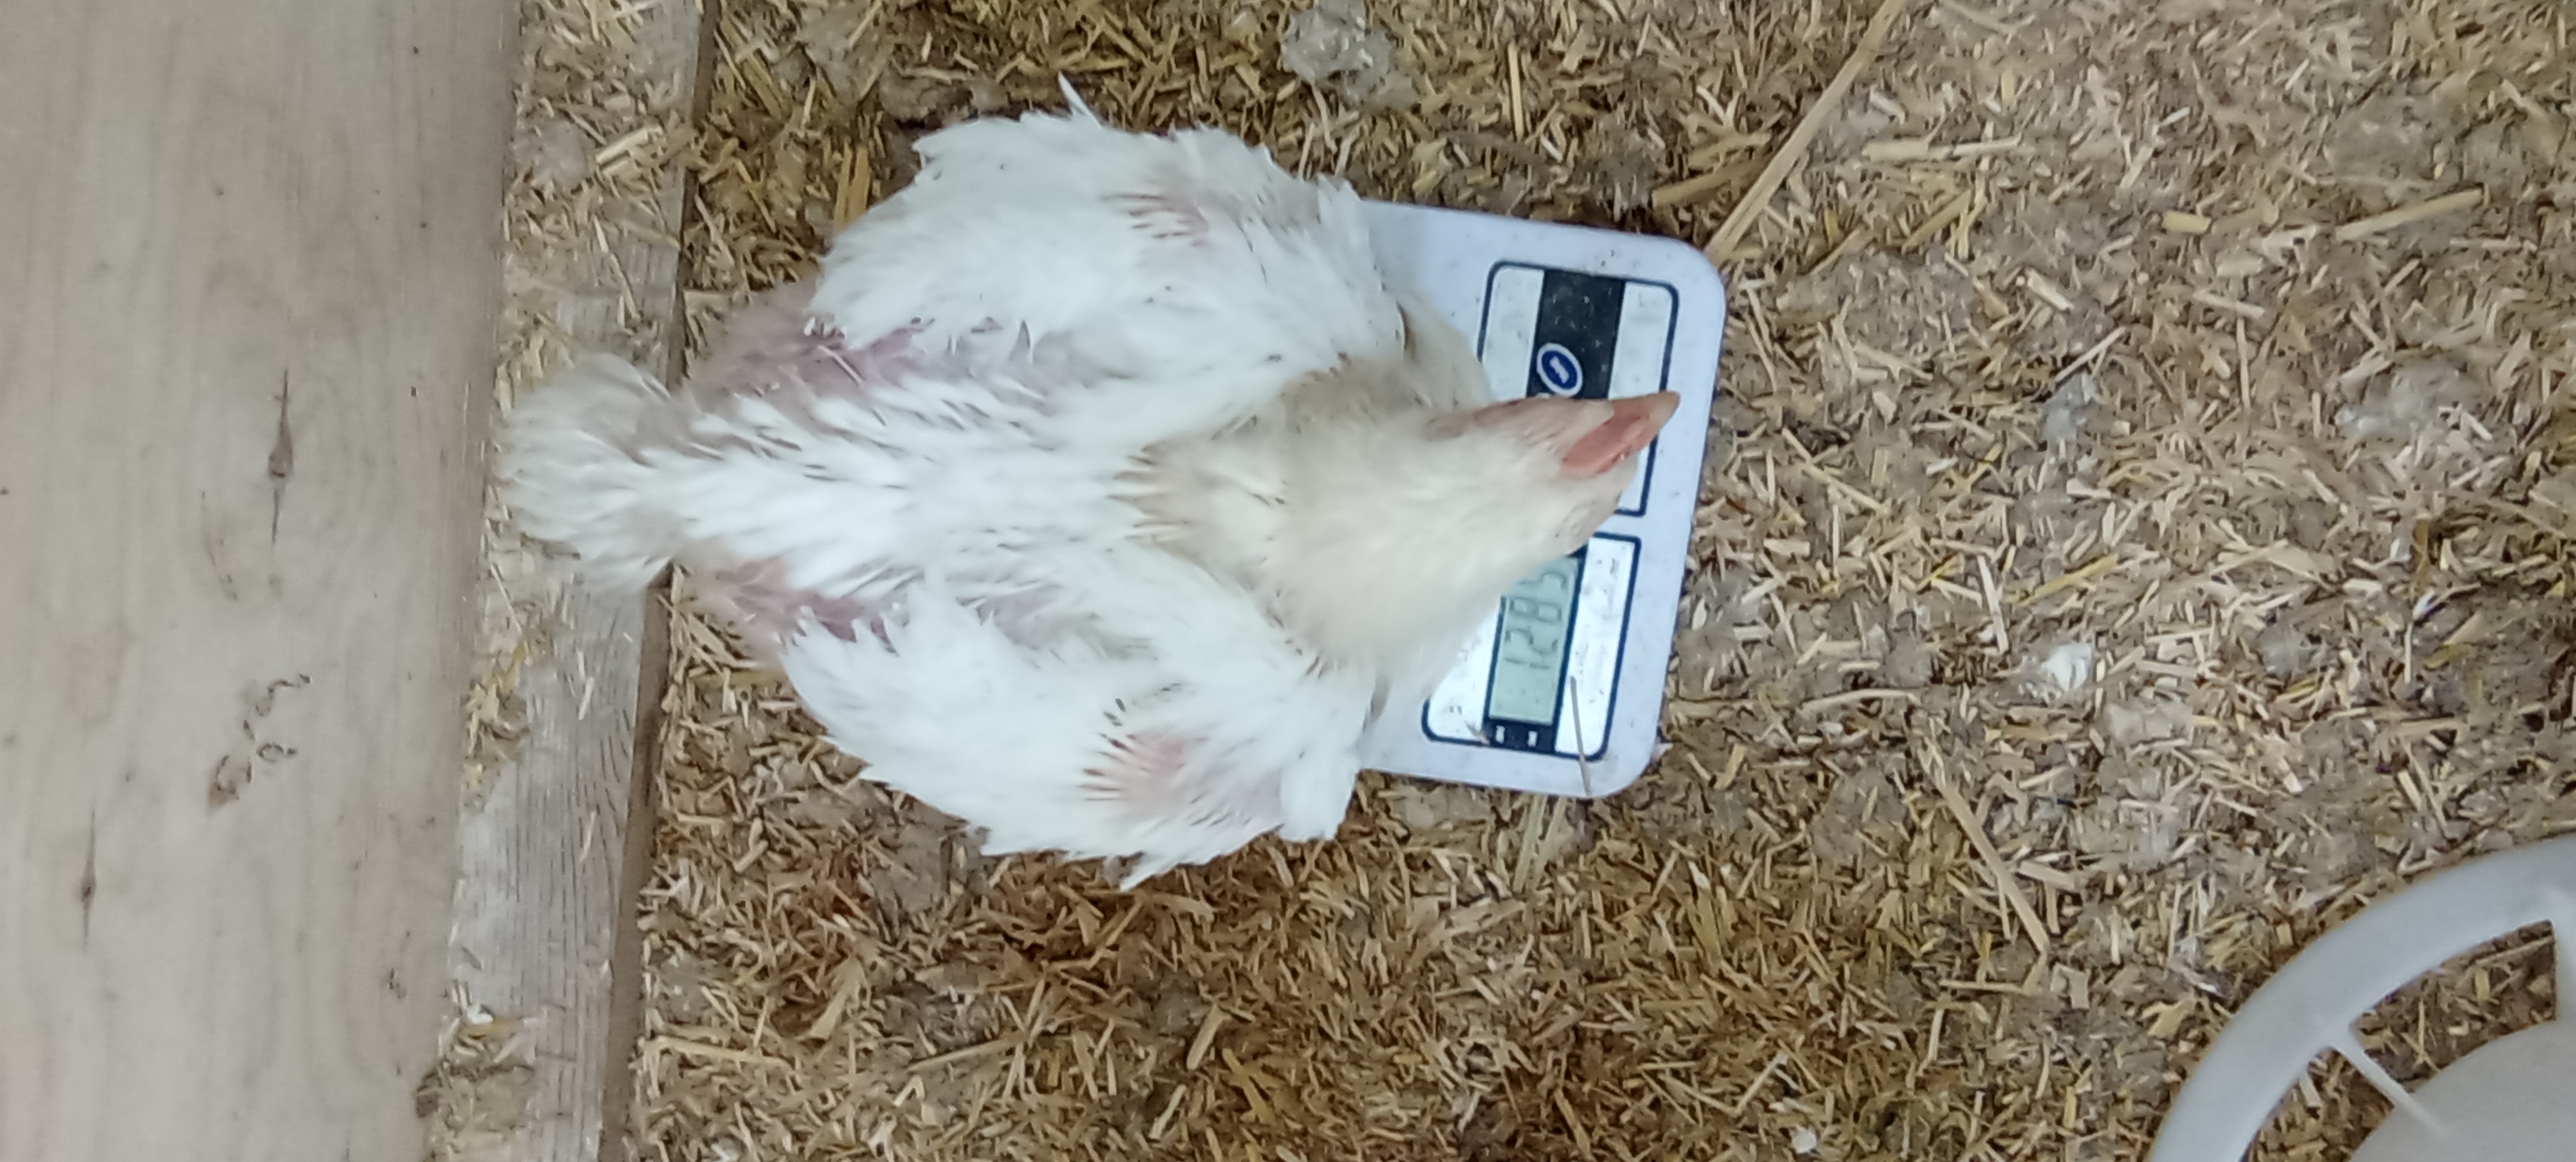
Weight: 1284 g